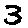
Label: 3